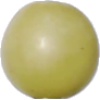
Label: Grape White 2